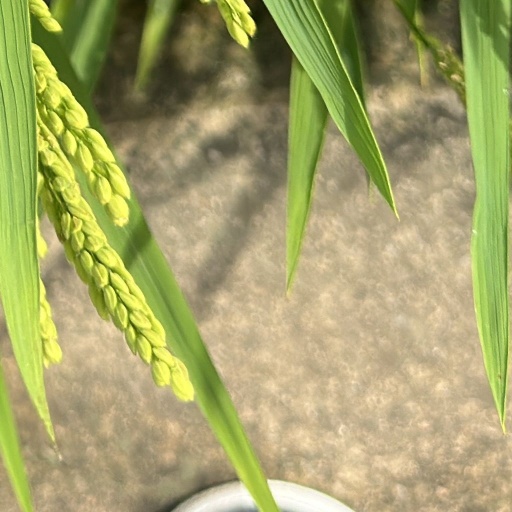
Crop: rice